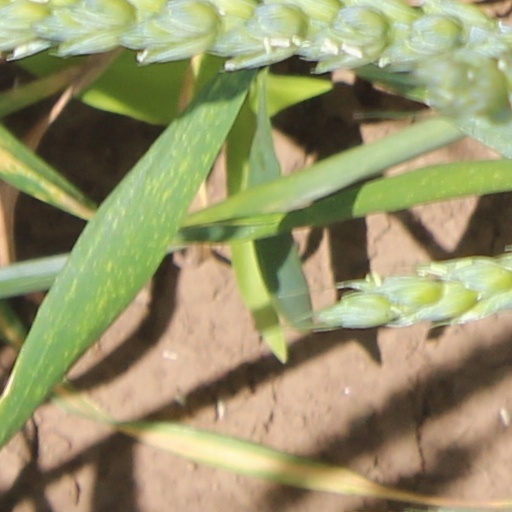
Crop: wheat